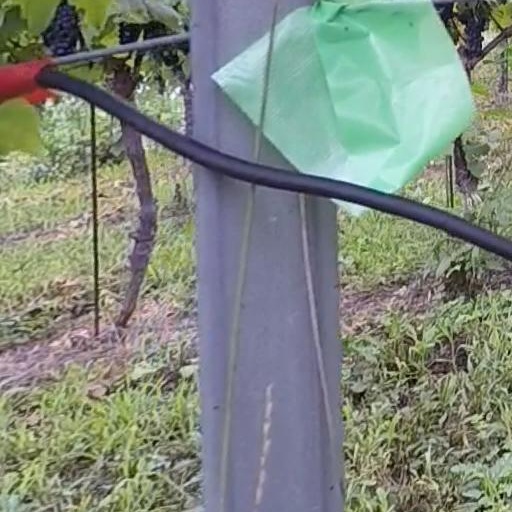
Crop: grape